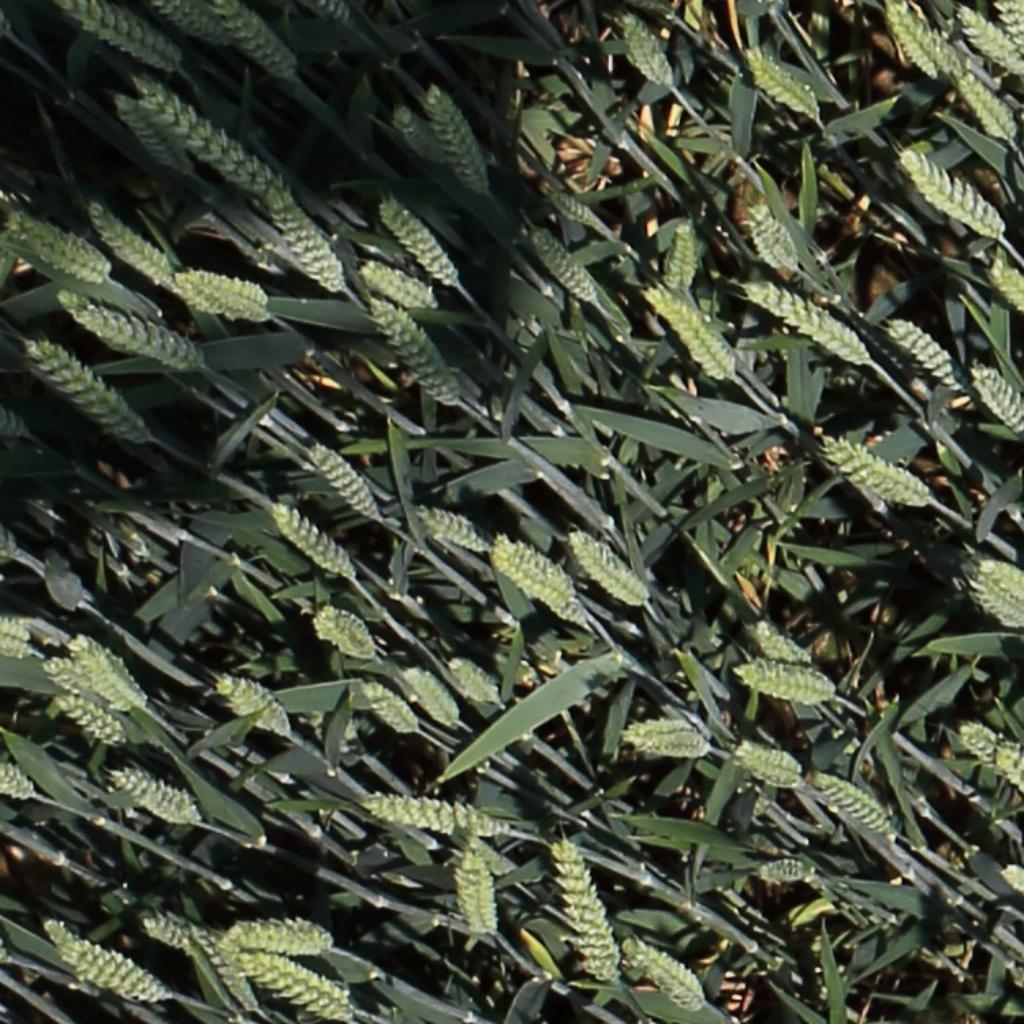
Country: Switzerland
Location: Usask
Wheat development stage: Filling